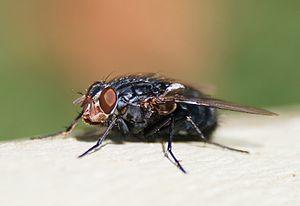
Cette page a pour objet de présenter un arbre phylogénétique des Diptera, c'est-à-dire un cladogramme mettant en lumière les relations de parenté existant entre leurs différents groupes, telles que les dernières analyses reconnues les proposent. Ce n'est qu'une possibilité, et les principaux débats qui subsistent au sein de la communauté scientifique sont brièvement présentés ci-dessous, avant la bibliographie.